Scuba manifold

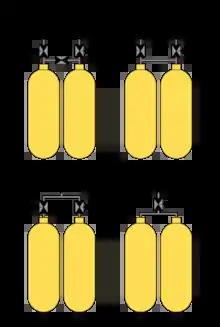
Schematic diagram of the common scuba manifold systems

Longer and deeper dives require a greater amount of breathing gas, in turn requiring higher filling pressure, a larger cylinder or multiple cylinders. A large diameter cylinder tends to move the diver's center of mass further from the centreline, making them unbalanced in the water, and a higher pressure cylinder has a similar effect, also reducing the buoyancy of the diver, due to the thicker metal required for strength. Cylinder length is also limited by ergonomic considerations in proportion to the height of the diver. A single cylinder also presents a critical single point of failure for the breathing gas supply. Multiple-tank configurations include downstream manifolded twins, with a single regulator, "independent" or "separate doubles" which are two cylinders clamped to a backplate, but without a manifold, side mount cylinders, or upstream manifolded twins, with two complete regulator sets, which may have an isolation valve.